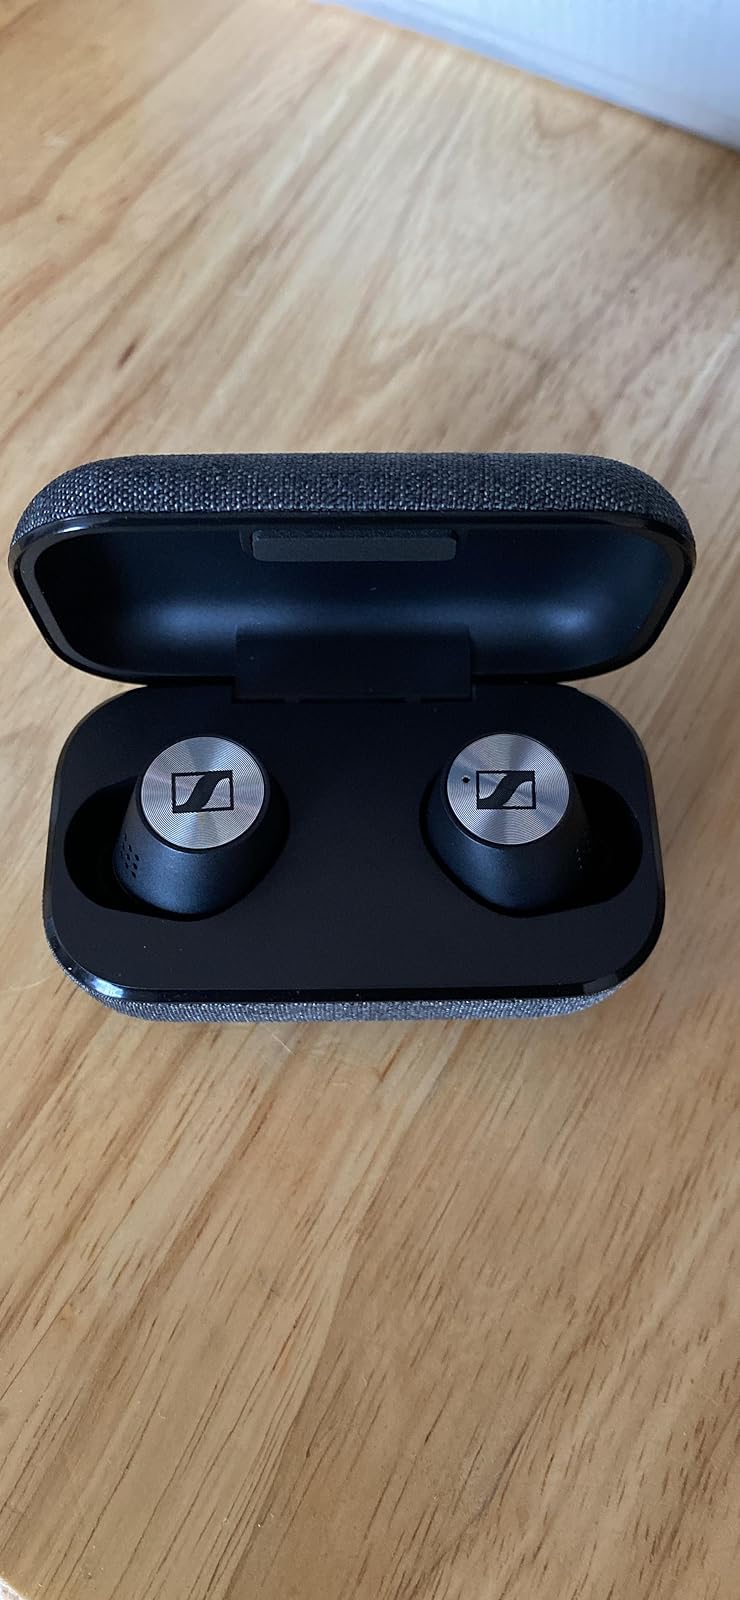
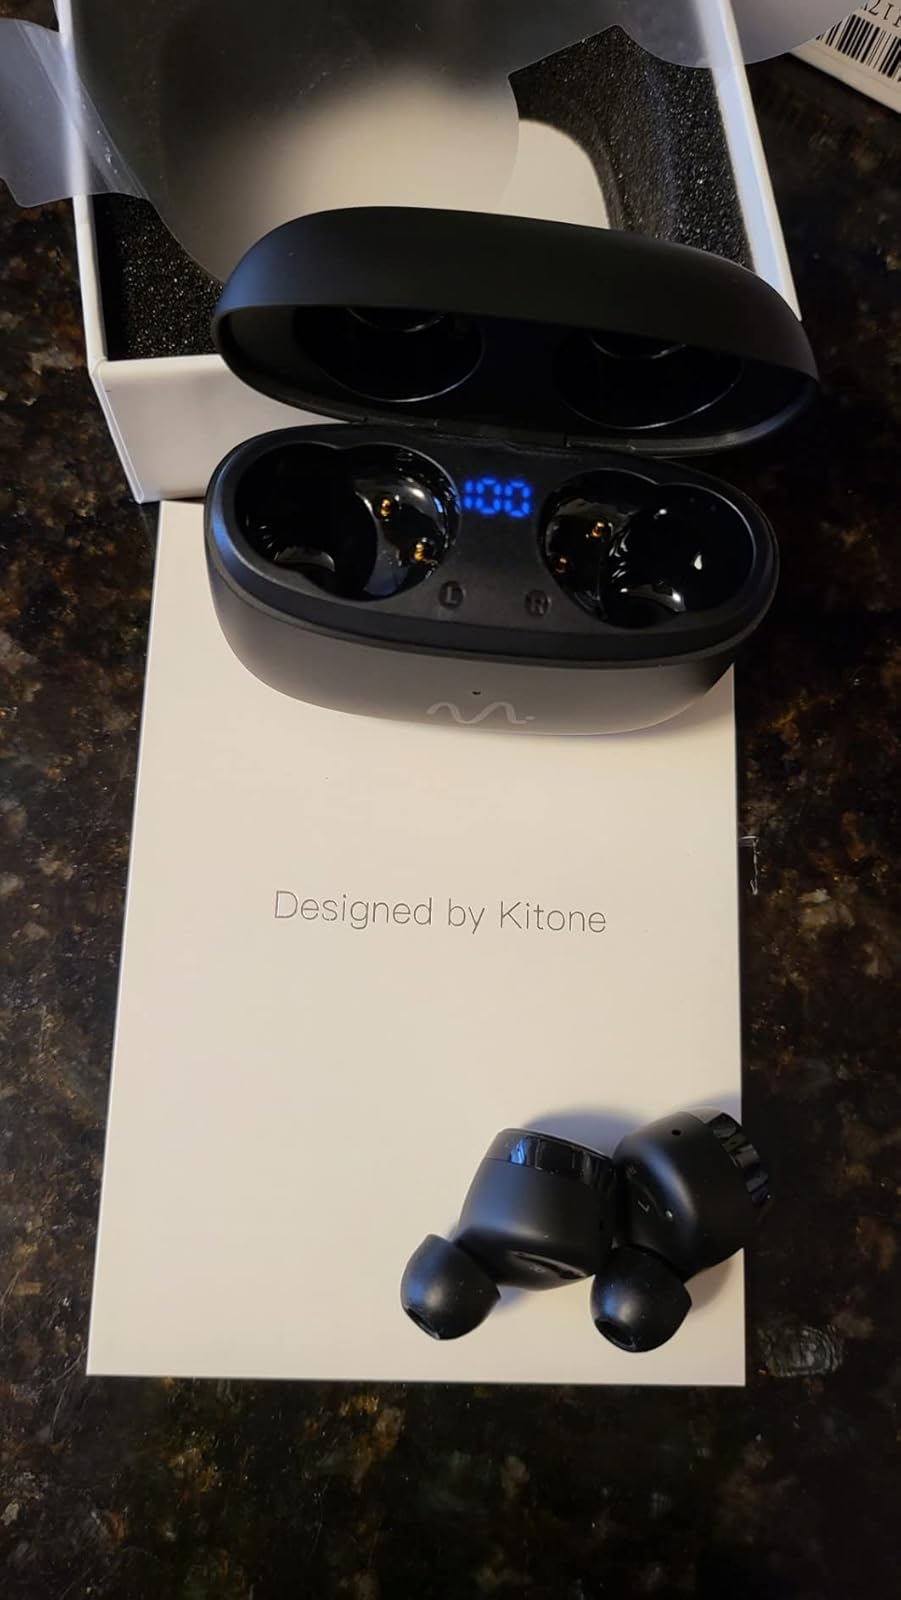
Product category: earbuds
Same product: no